Bartow, Florida

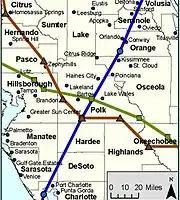
Paths of hurricanes Charley (blue), Francis (green) and Jeanne (red) in 2004

Bartow is located slightly southwest of the geographical centers of both Polk County and peninsular Florida. The city is approximately east of Tampa and southwest of Orlando. The cities of Bartow, Lakeland, and Winter Haven form a roughly equilateral triangle pointed southward, with Bartow being the south point, Lakeland the west point, and Winter Haven the east point. The city is located near the headwaters of the Peace River at Lake Hancock. Bartow is located within the Central Florida Highlands area of the Atlantic coastal plain with a terrain consisting of flatland interspersed with gently rolling hills.